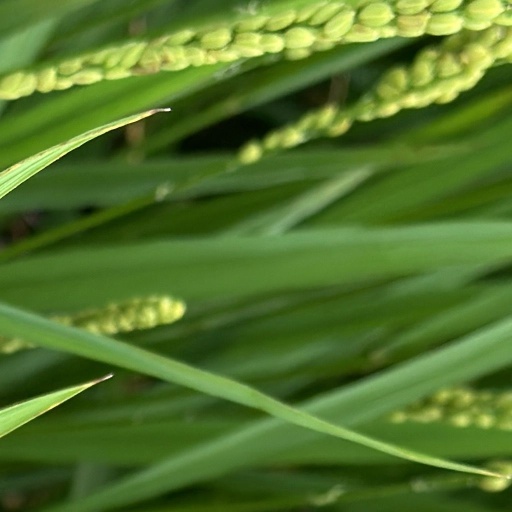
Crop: rice